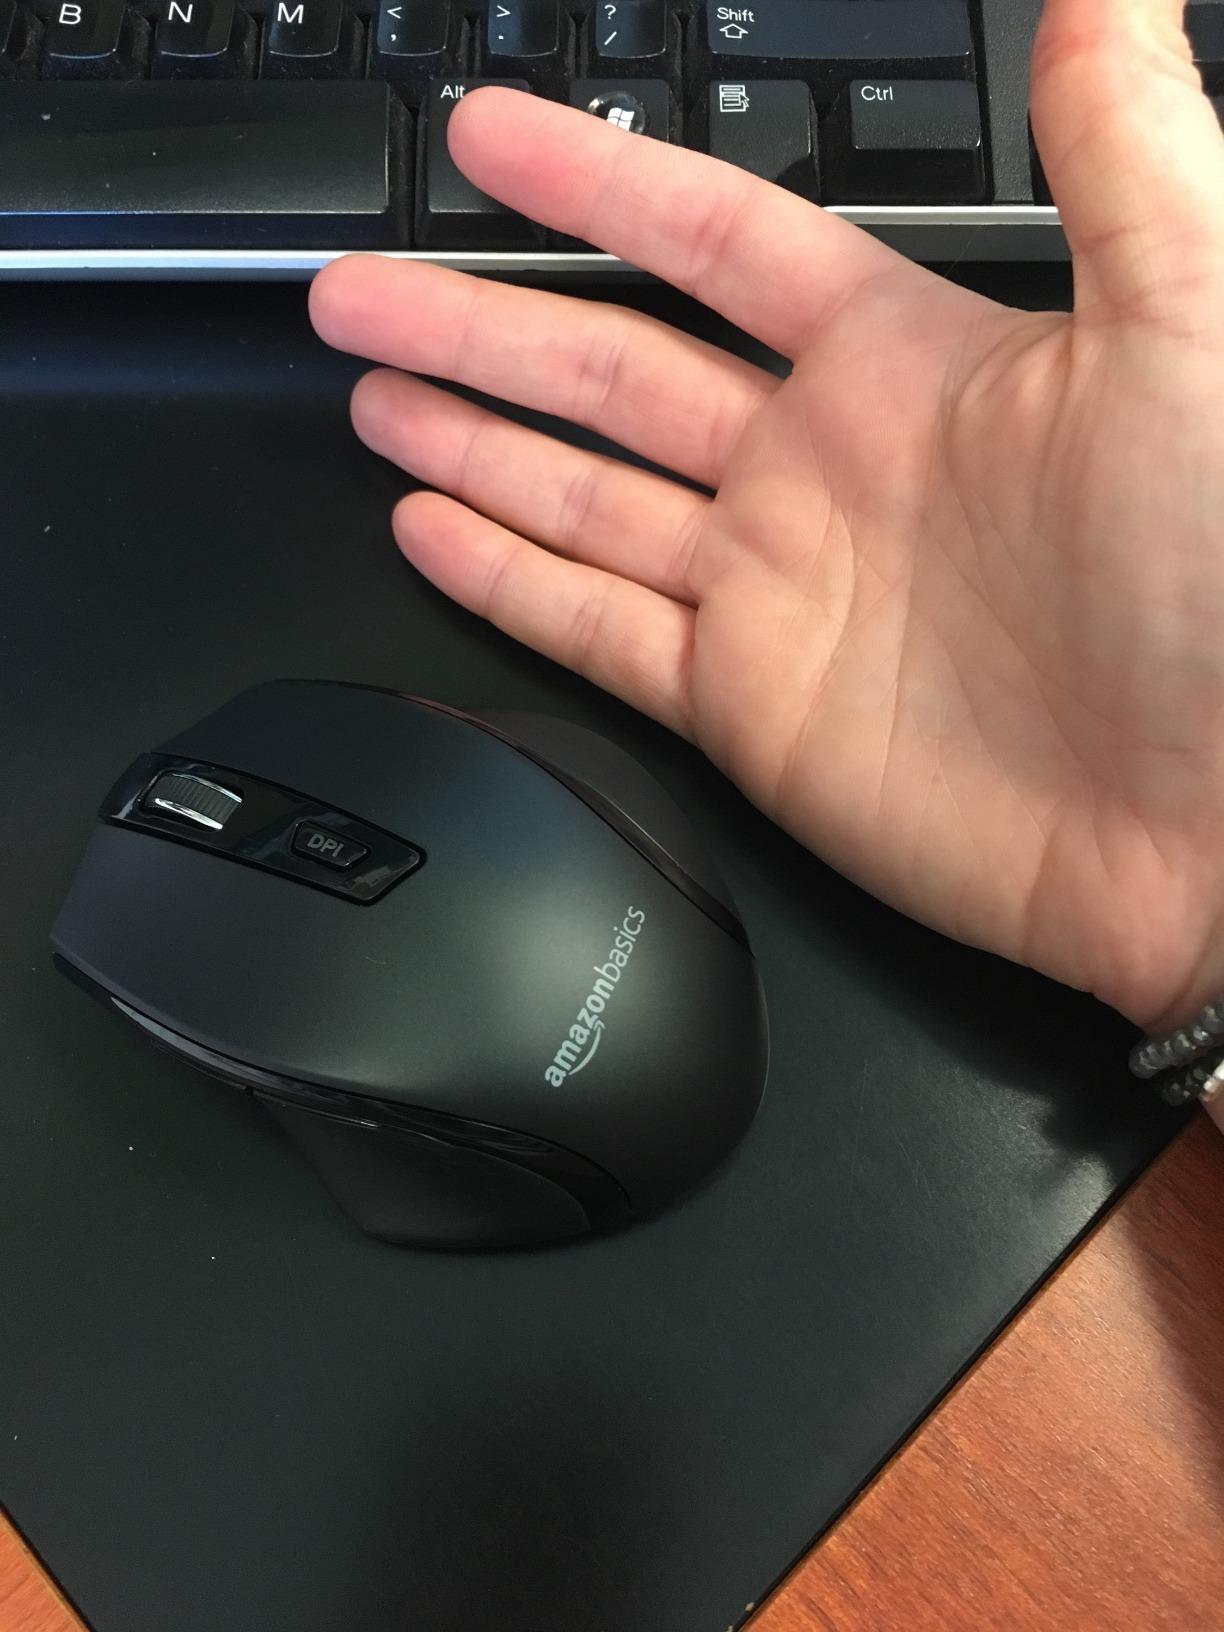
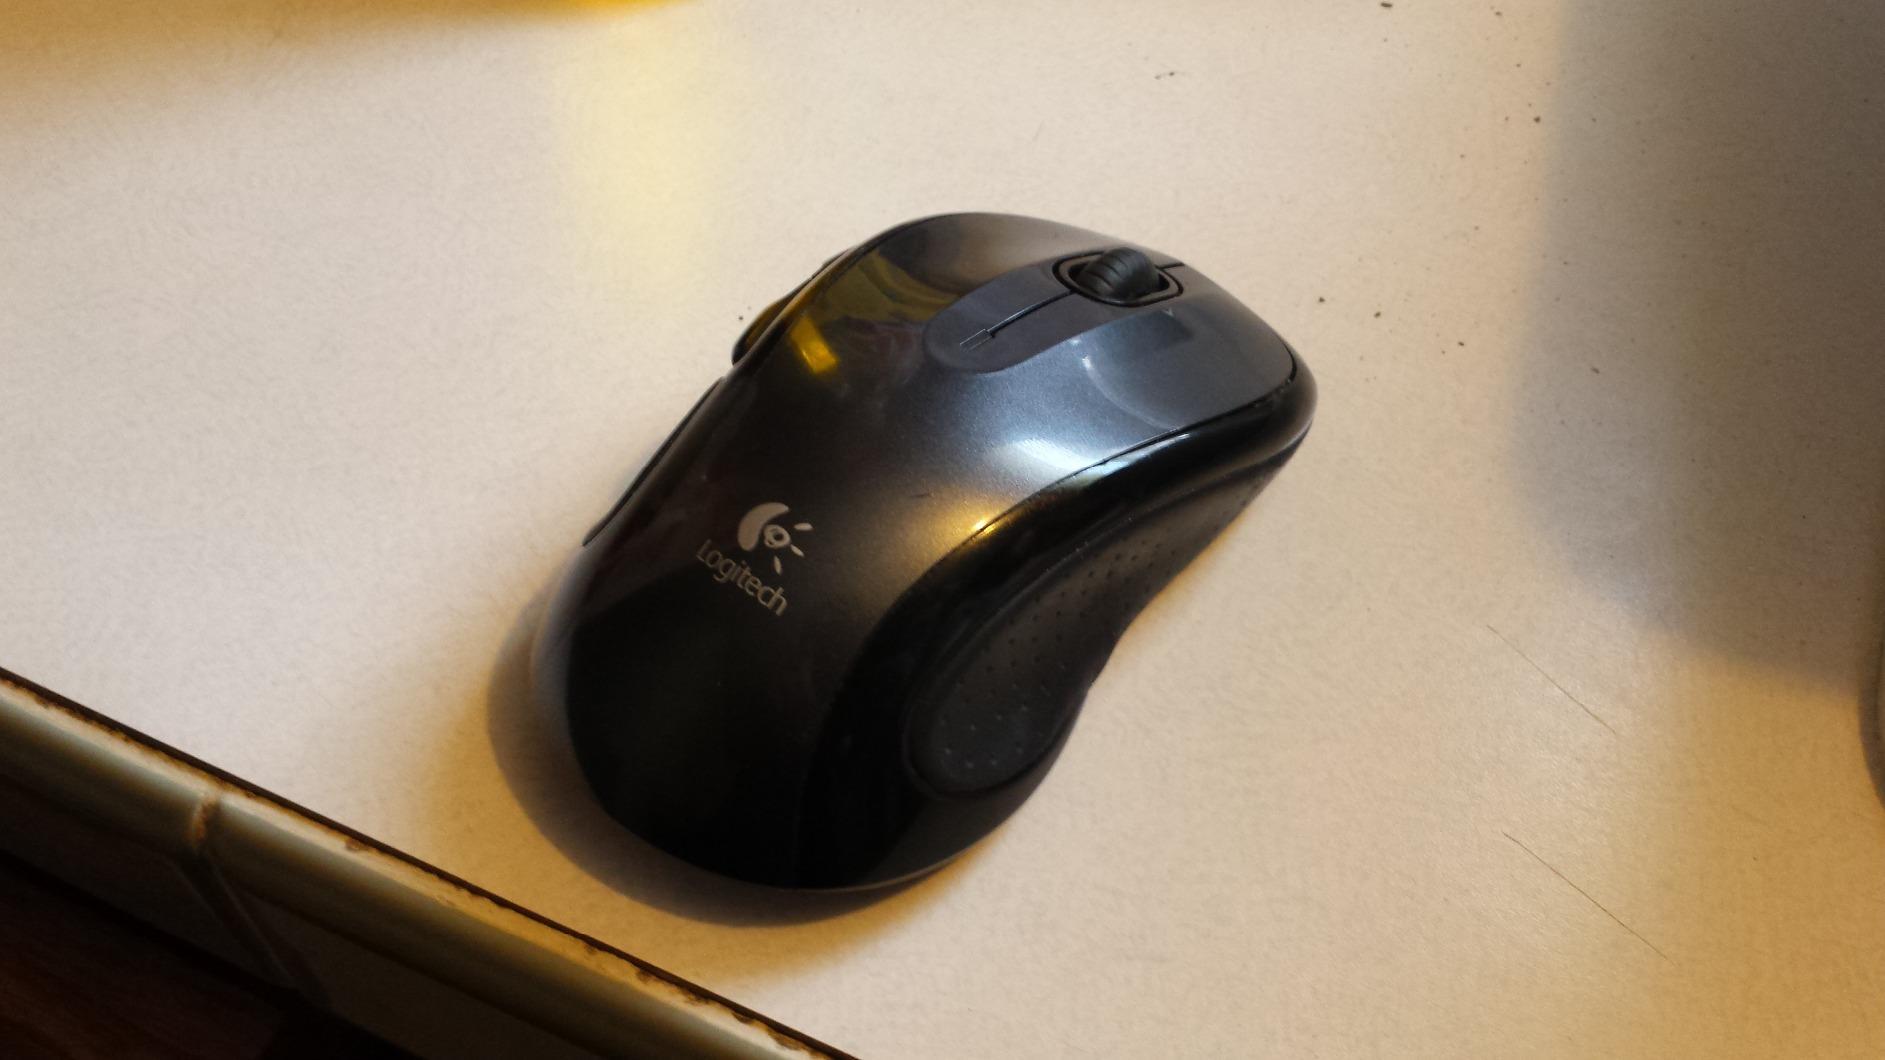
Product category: mouse
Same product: no